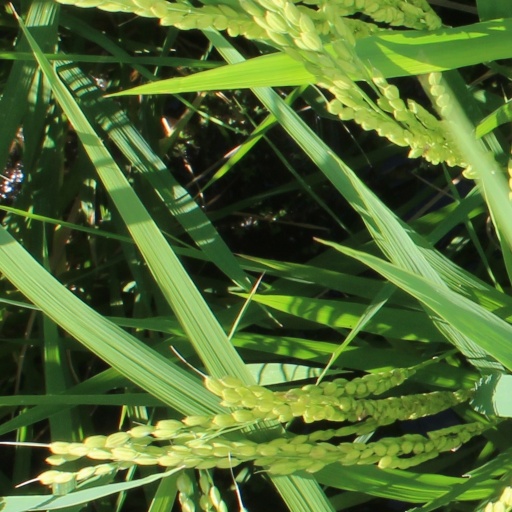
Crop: rice